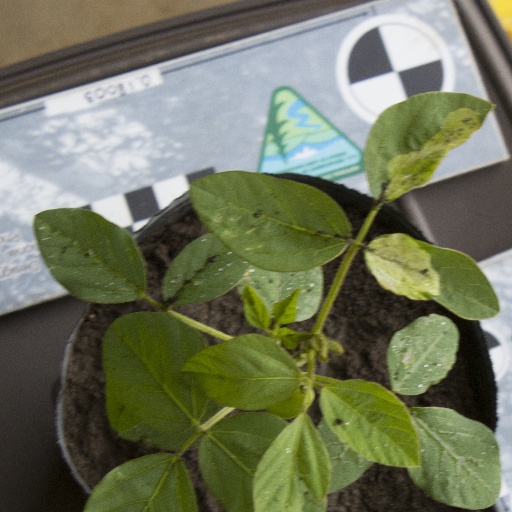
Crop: soybean